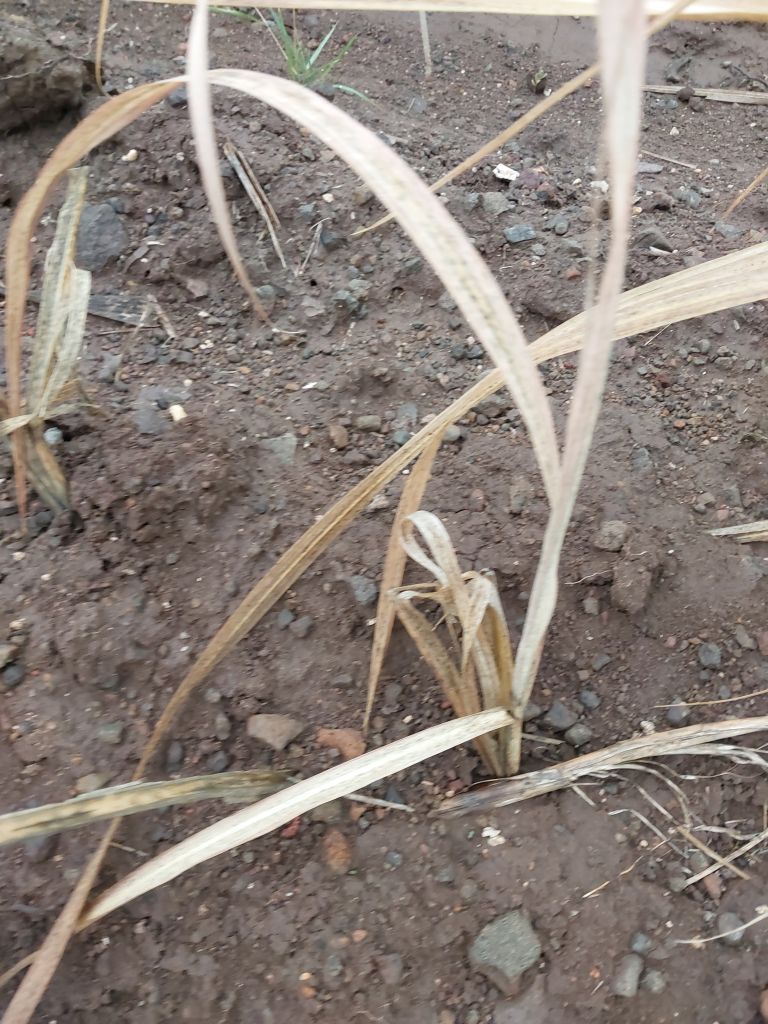
Label: Sett Rot